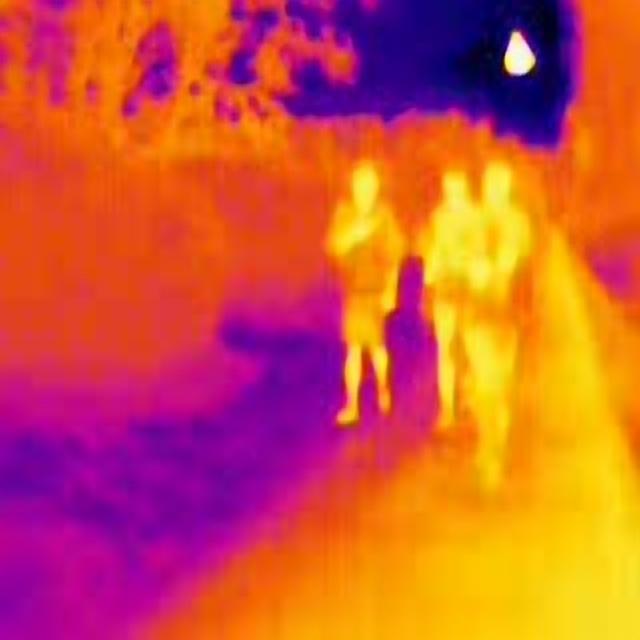
Detected objects:
label: person
label: person
label: person